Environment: real
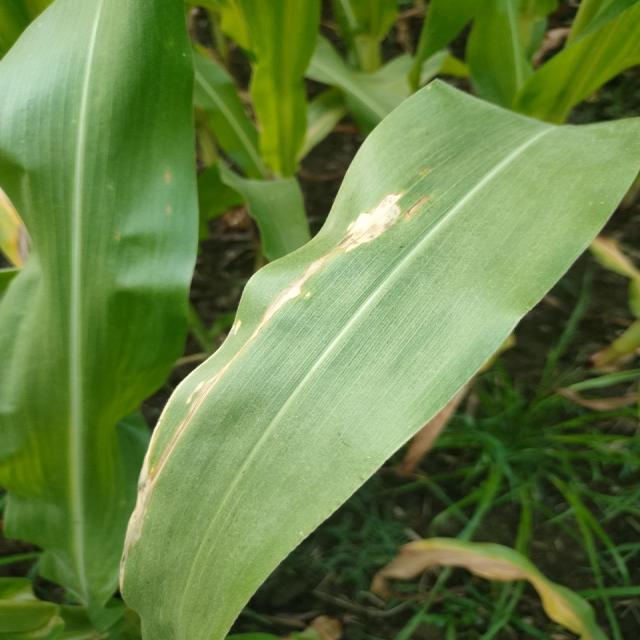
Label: northern_corn_leaf_blight